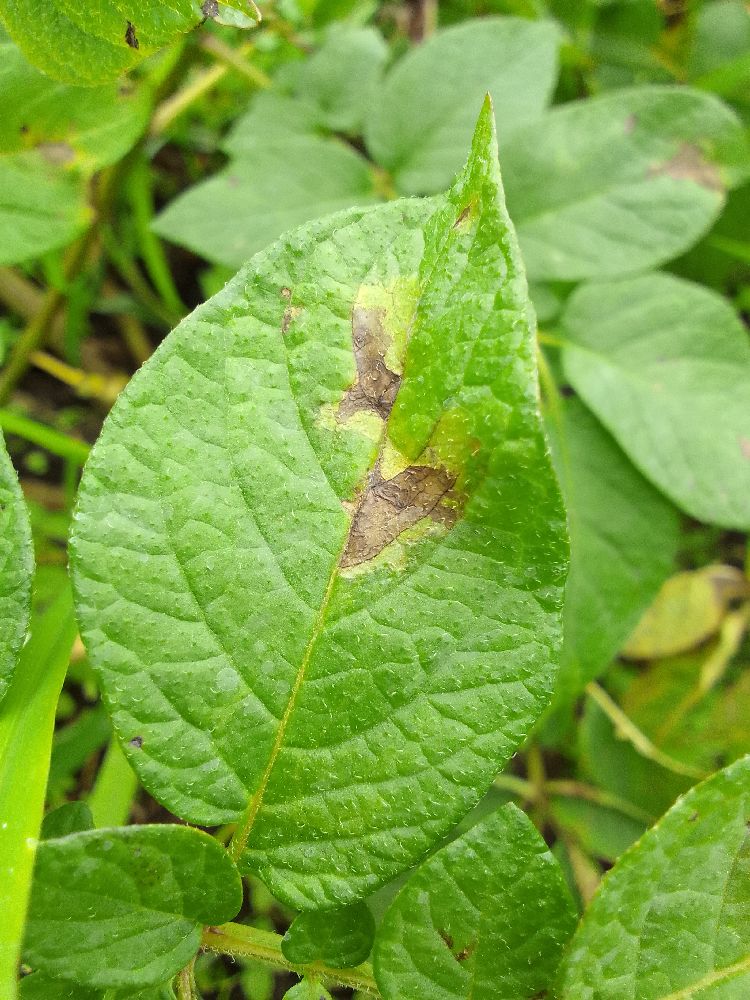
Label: Late blight